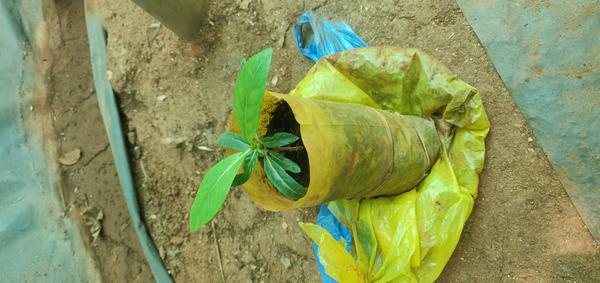
Plant: Nooni